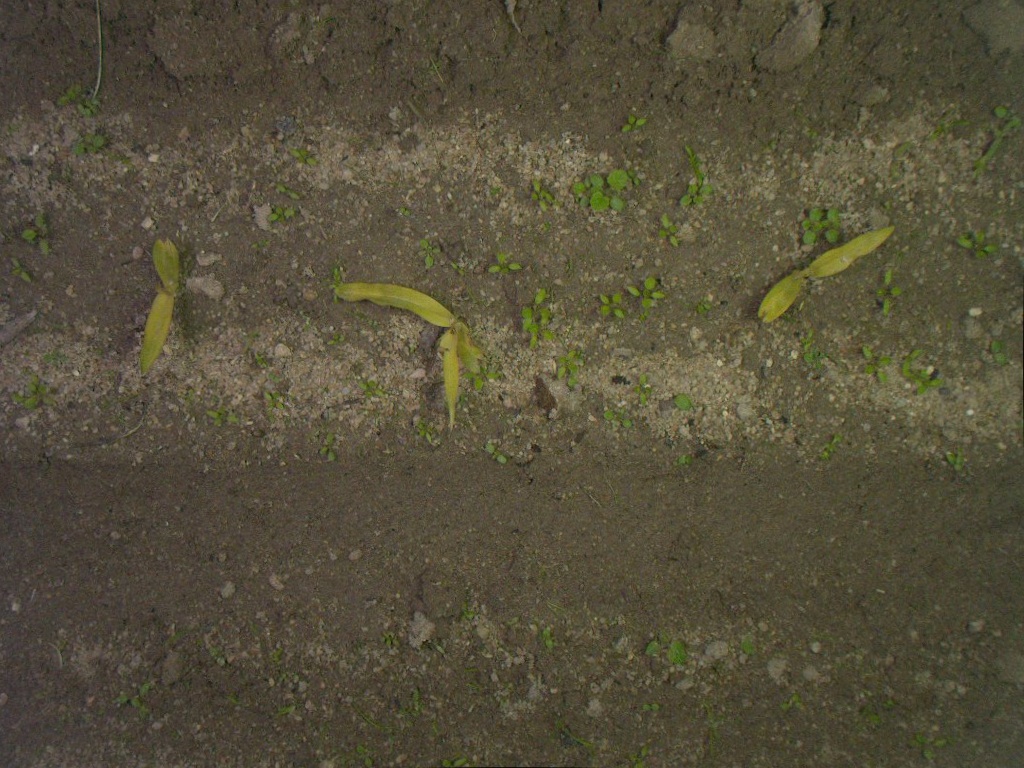
Crop: maize
Objects: stem_maize, stem_maize, stem_maize, maize, maize, maize